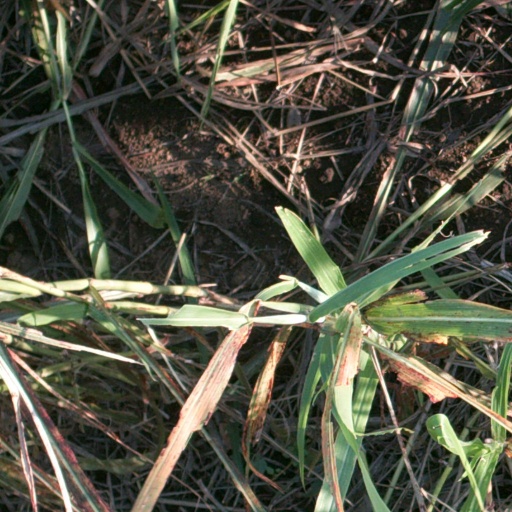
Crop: sorghum